Florida State Road 24

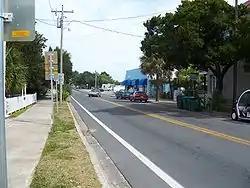
SR 24 in Cedar Key.

Starting as D Street in Cedar Key, State Road 24 skips over Jackson Island and Sunset Island before making its way across the mainland of northwestern Florida. Once on the mainland, the road runs between the Cedar Keys National Wildlife Refuge and Waccasassa Bay Preserve State Park just before a fork in the road with Levy County Road 347. Along the way intersects CR 345 in Rosewood. In the City of Otter Creek, the road intersects US 19-98, at a blinker light, which hardly looks like a city at all.